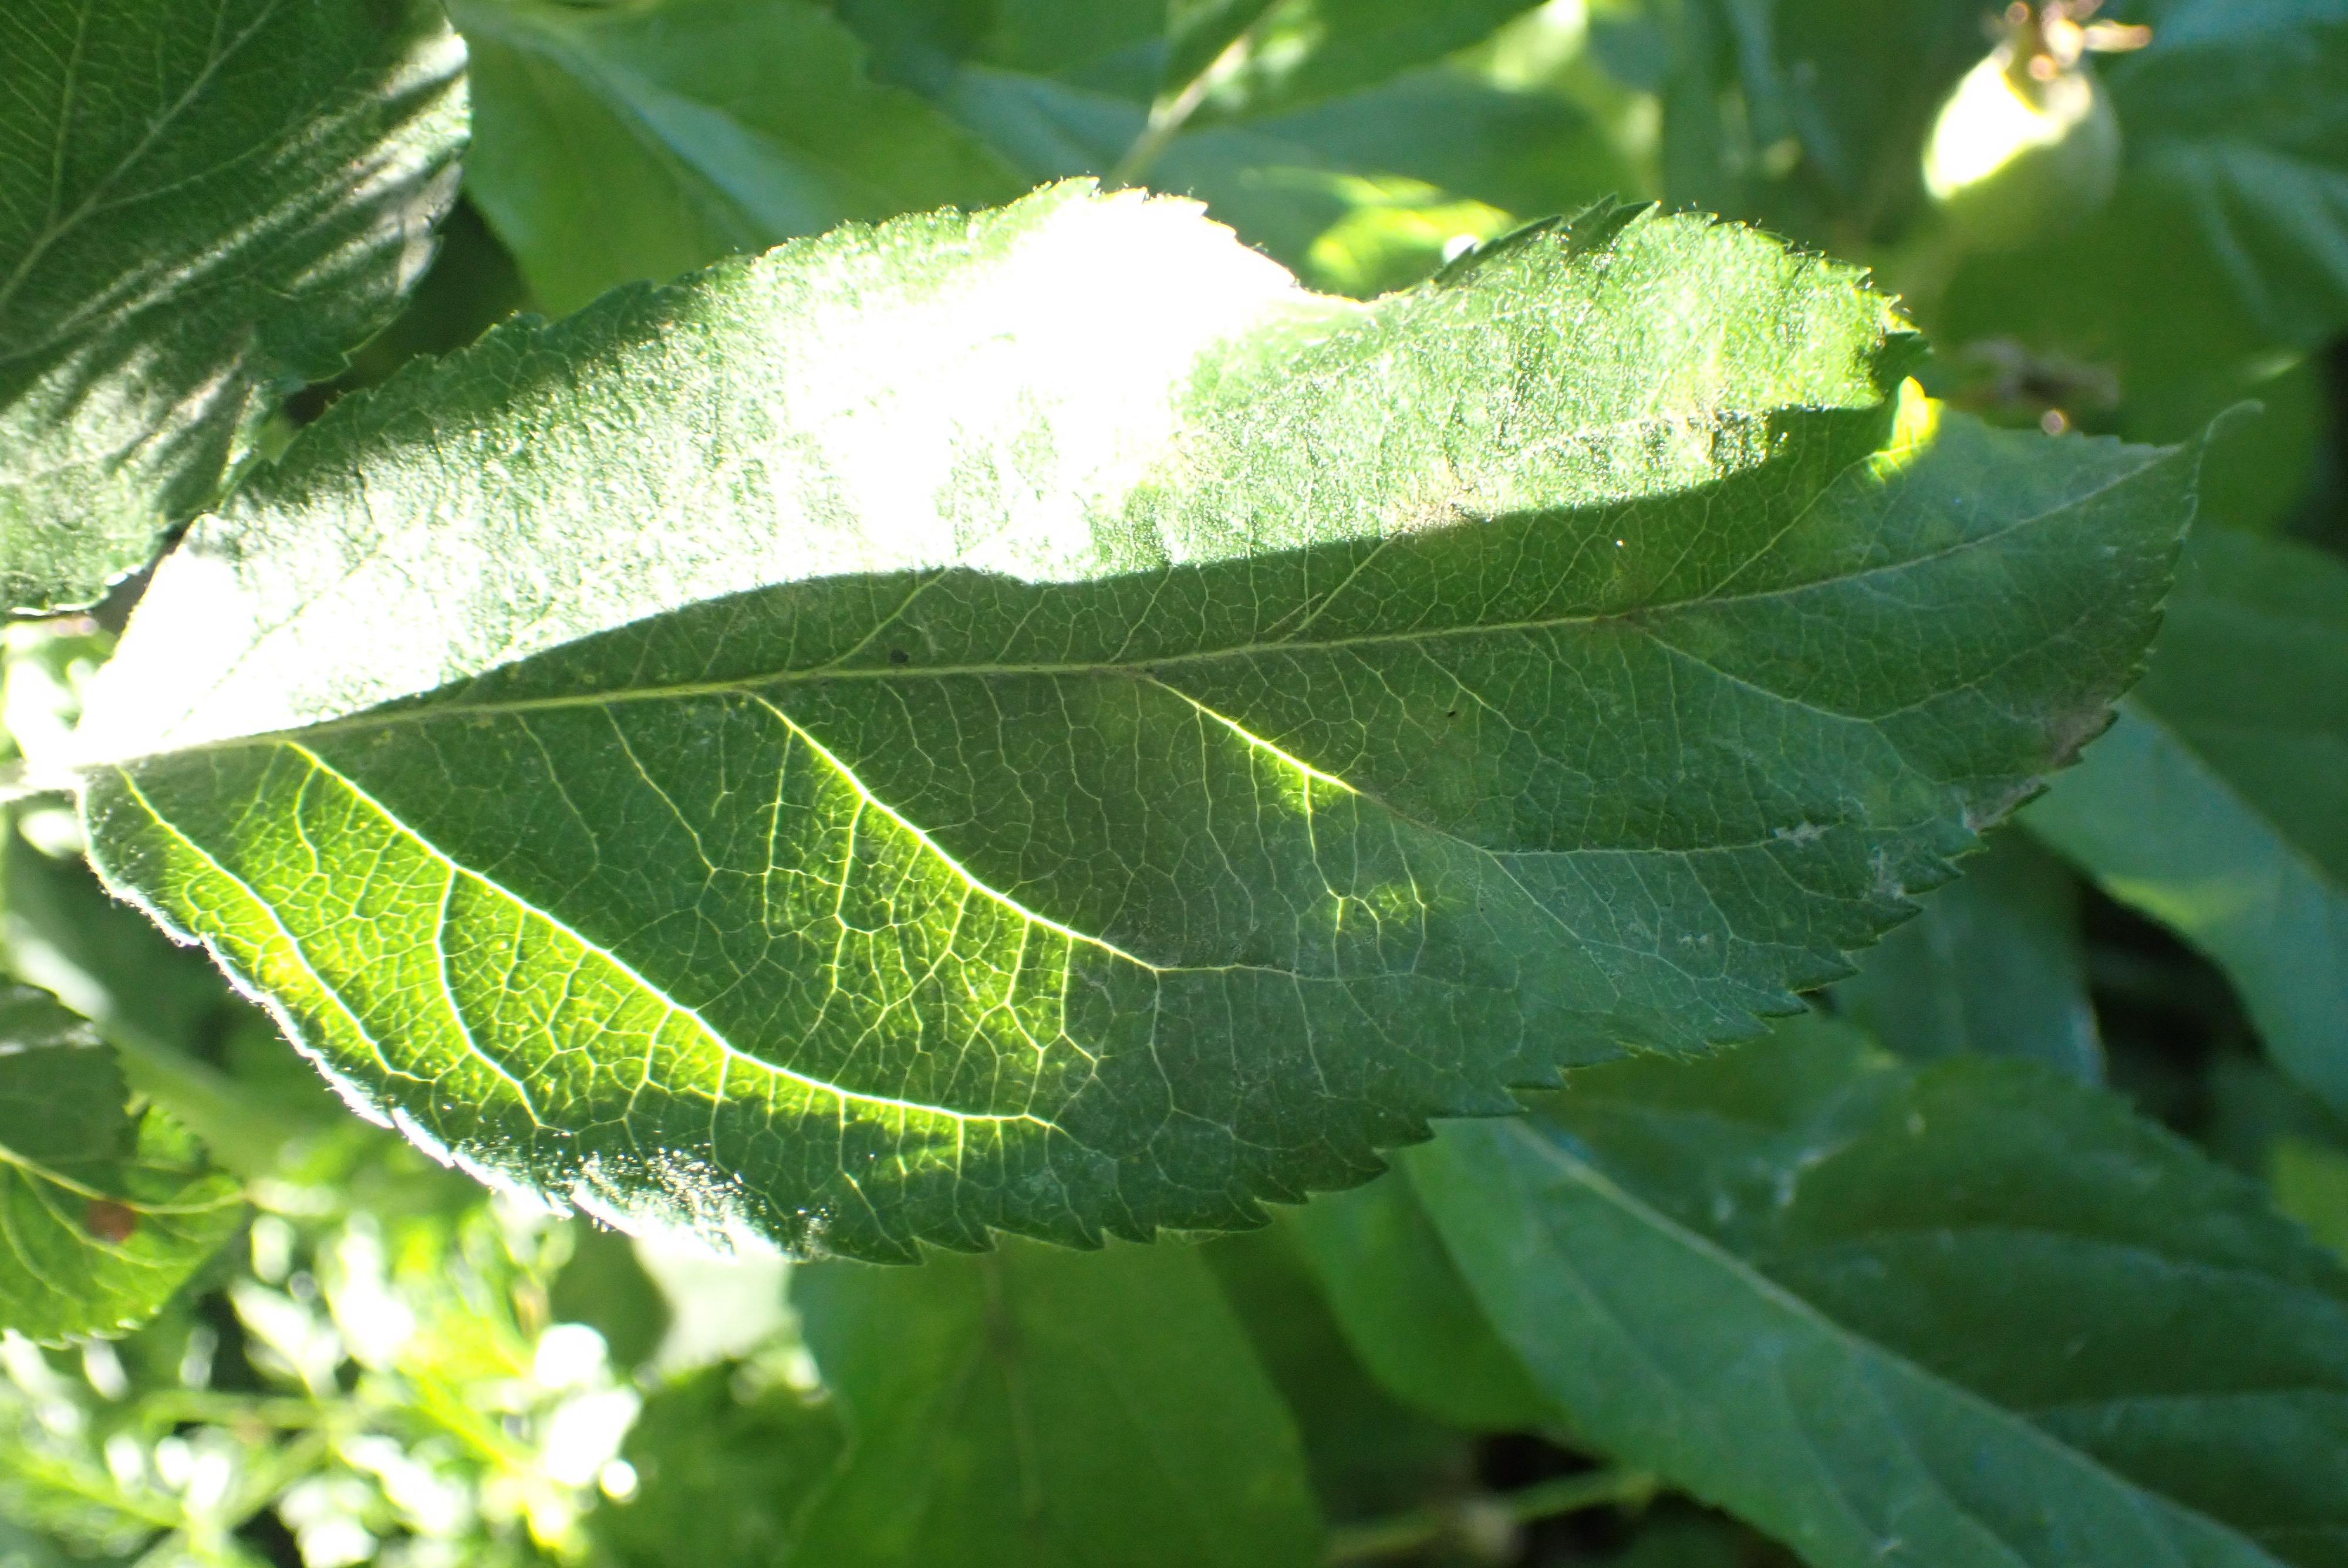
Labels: scab